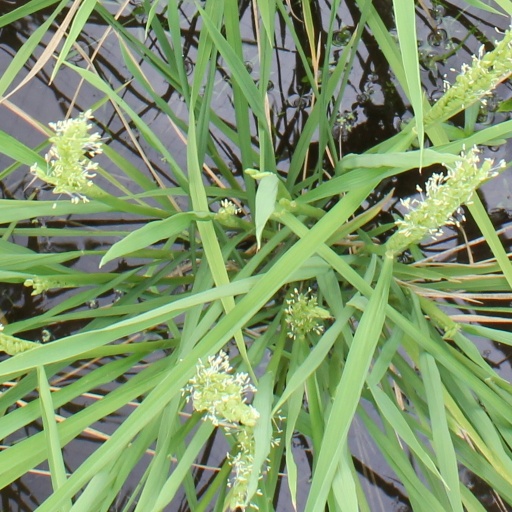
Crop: rice